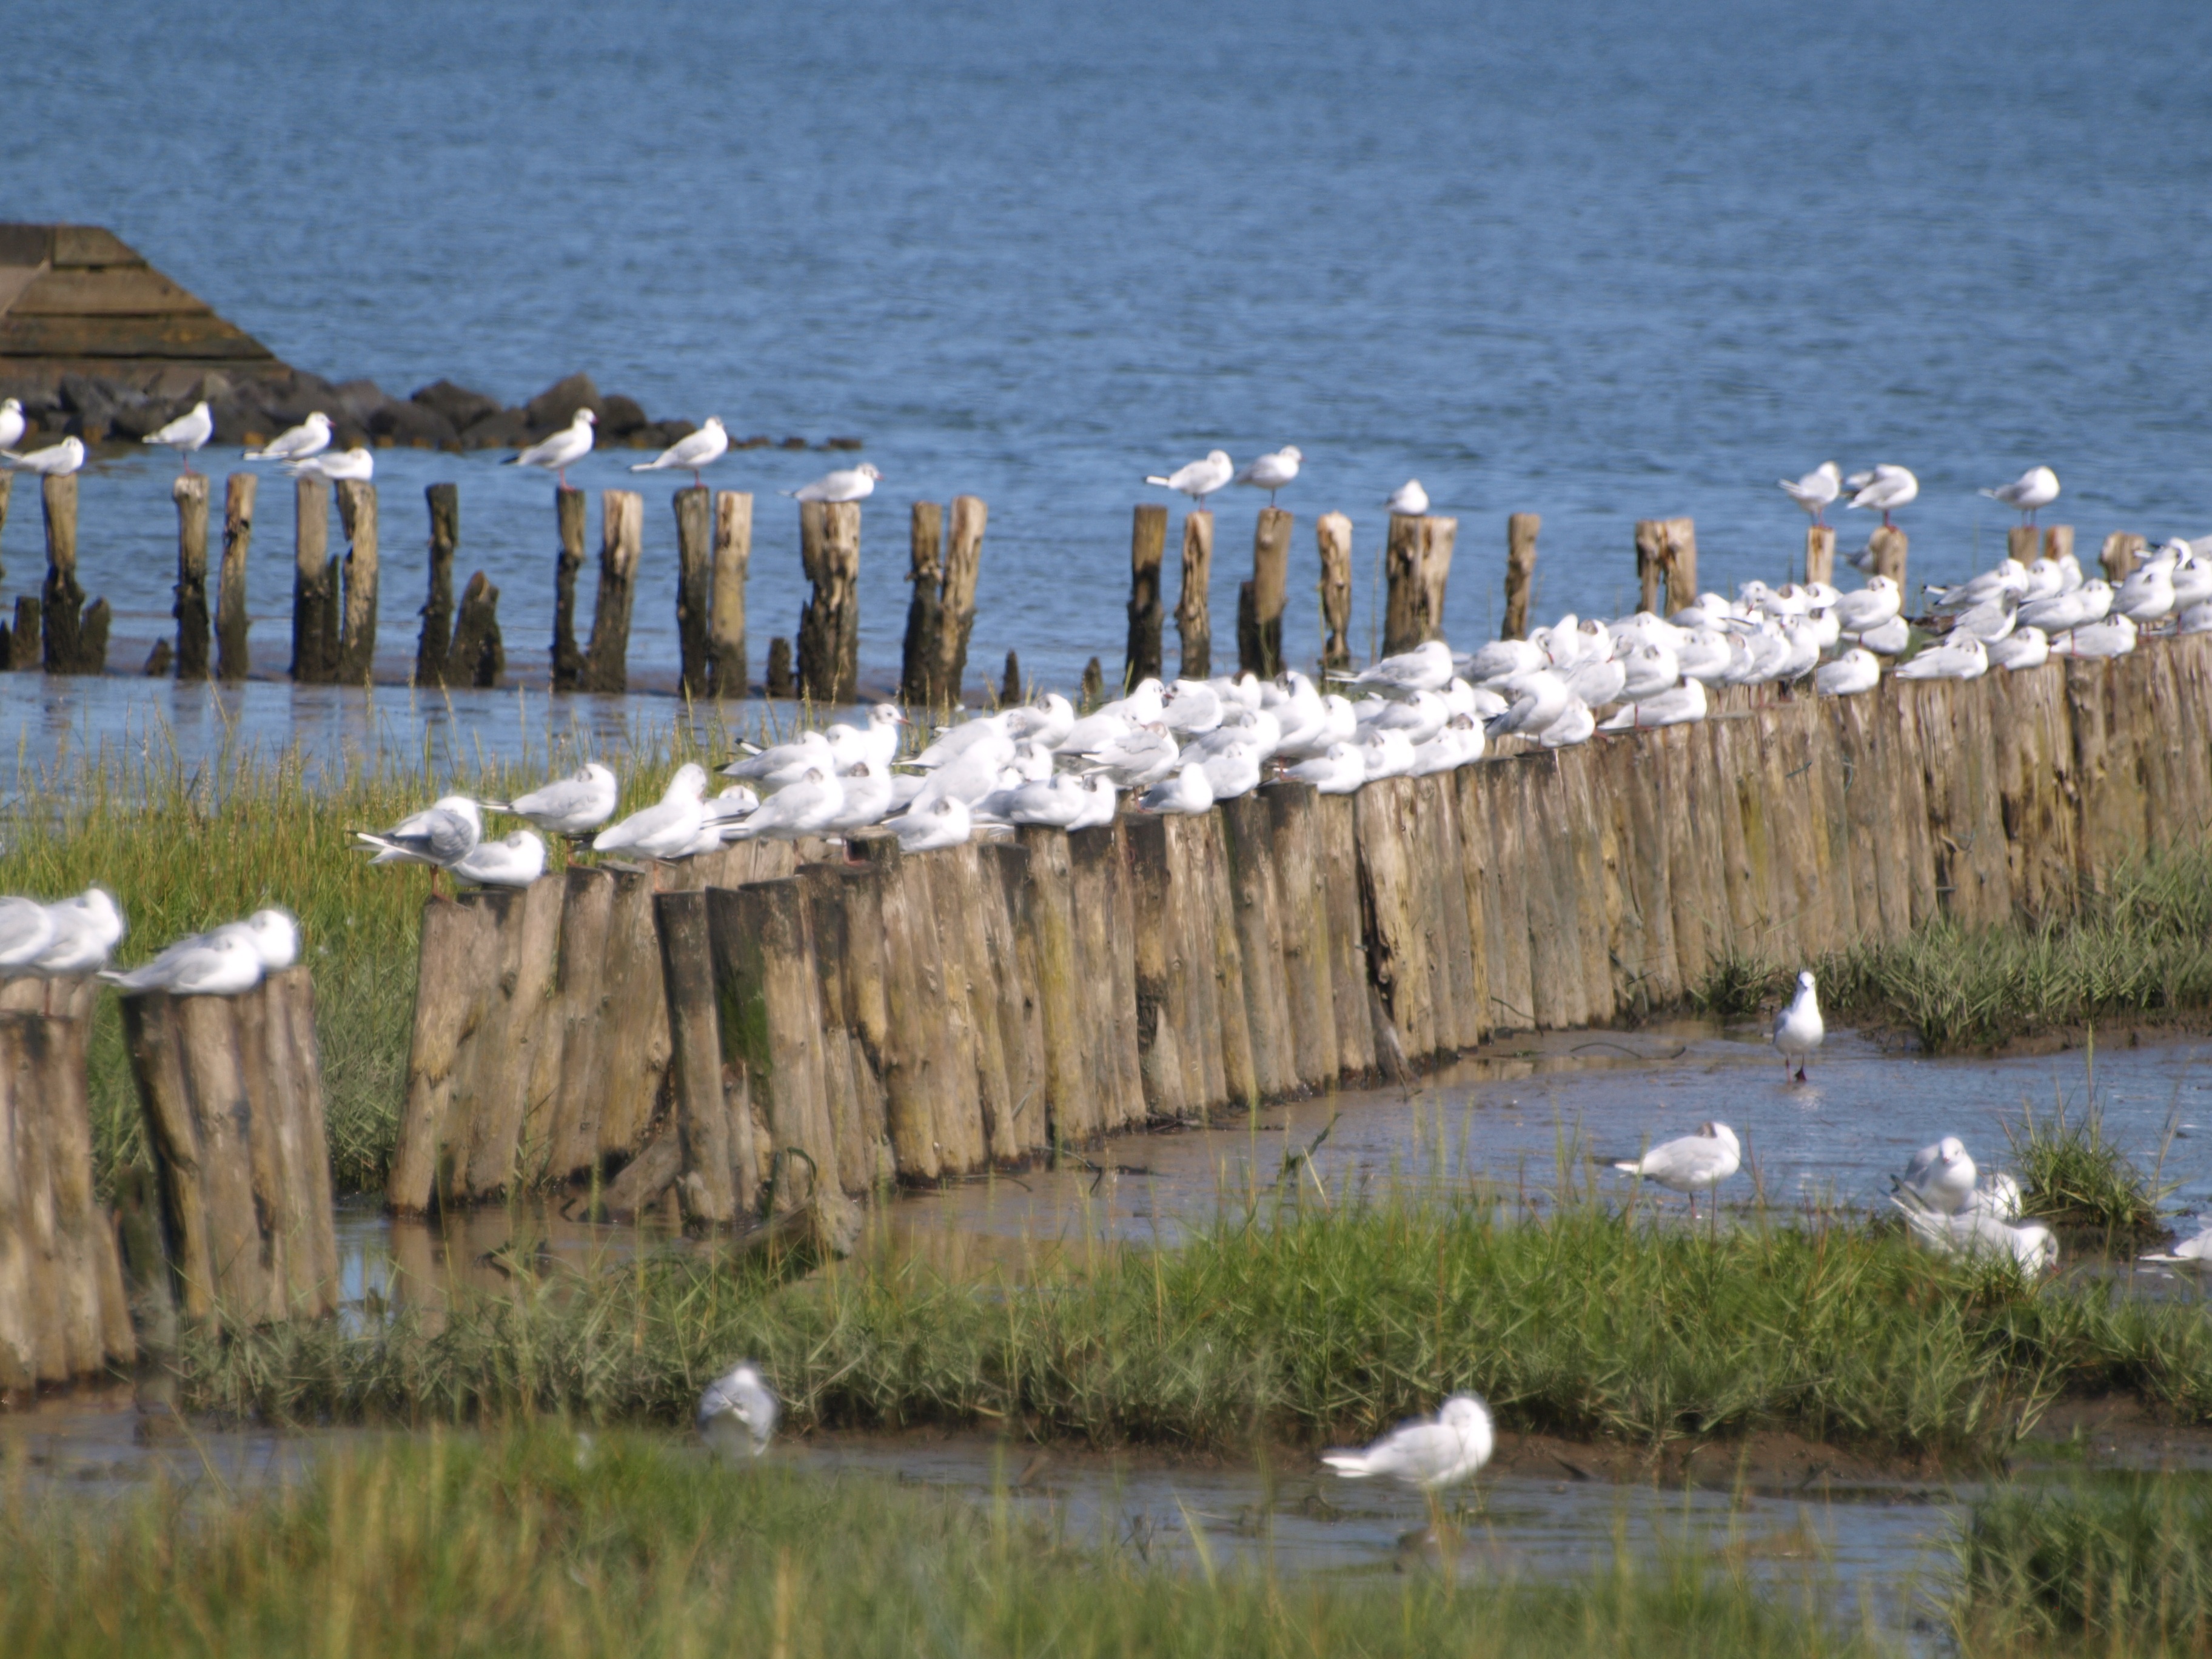
sea, coast, shore, lake, inlet, bay, reservoir, gulls, north sea, tides, east frisia, wadden sea, ebb